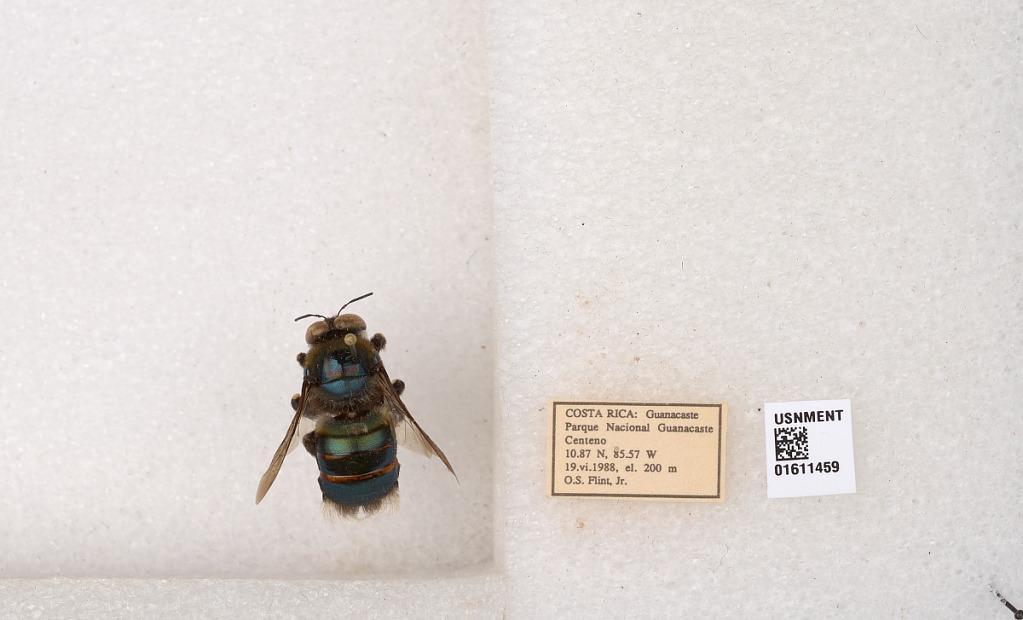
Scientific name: Xylocopa
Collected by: W. Mann
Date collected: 1988-6-19
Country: Costa Rica
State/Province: Guanacaste
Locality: Guanacaste Parque Nacional Guanacaste Centeno